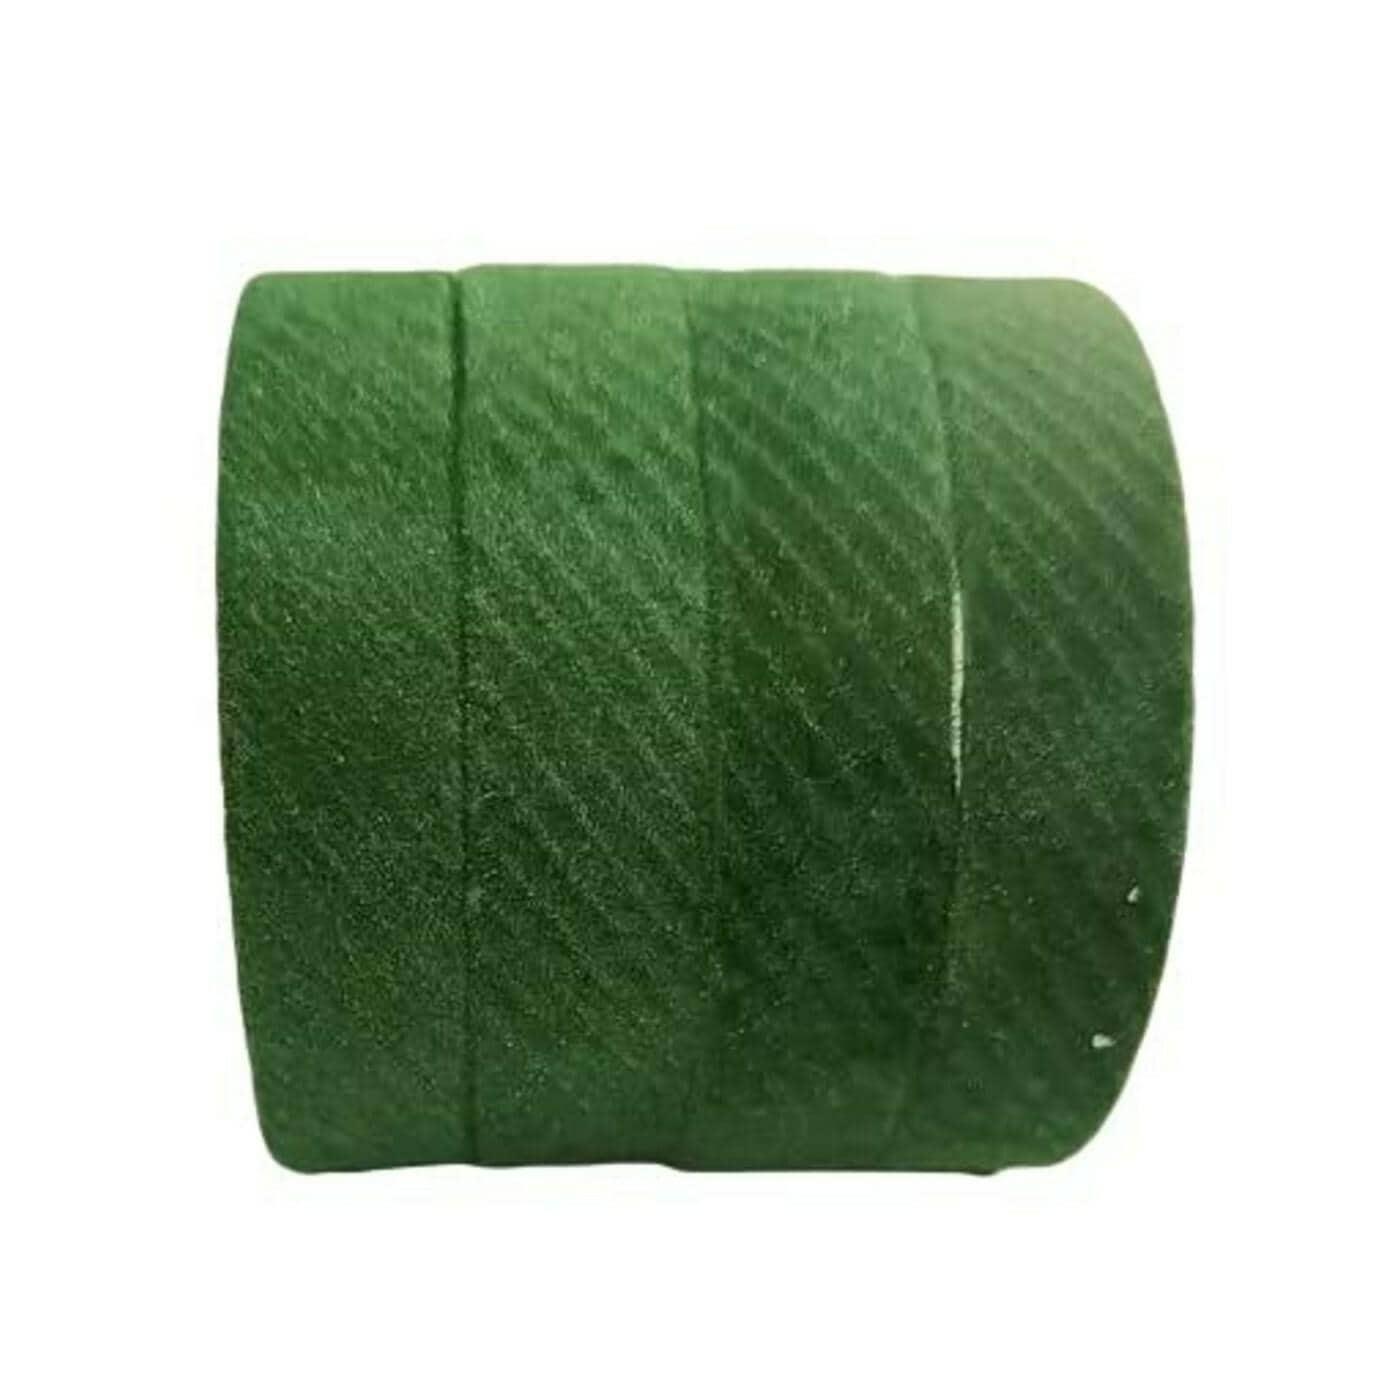
Hallo Women Green Glass Glossy Finished Matte Borosilicate Bangle Set
Type: Bracelets & Bangles
Brand: HALLO
Price: Rs. 399
 Traditional beautiful bangles designs for woman and girls, latest design traditional bangles jewellery. Gift for women valentine birthday anniversary gift for someone you love. Gracefully maangtikka, necklace ,earrings, kurta set, kurti, or any indo-western outfit to enhance your look. These are made from toxic free materials which are anti-allergic and safe for the skin. It can be worn over long time periods without any complaints of itching and swelling. Women in india wear bangles to enhance their feminine grace and beauty.
Features: Material glass, all availbale,Attractive bangles a bangles on a woman's hand can make the outfit complete on its own,A lot of men think more appreciatively of women when she has a bangles on, making her more attractive in his eyes,Often times, bangles and other hand jewelry make the hand look more seductive and slim,You will never want to take them off